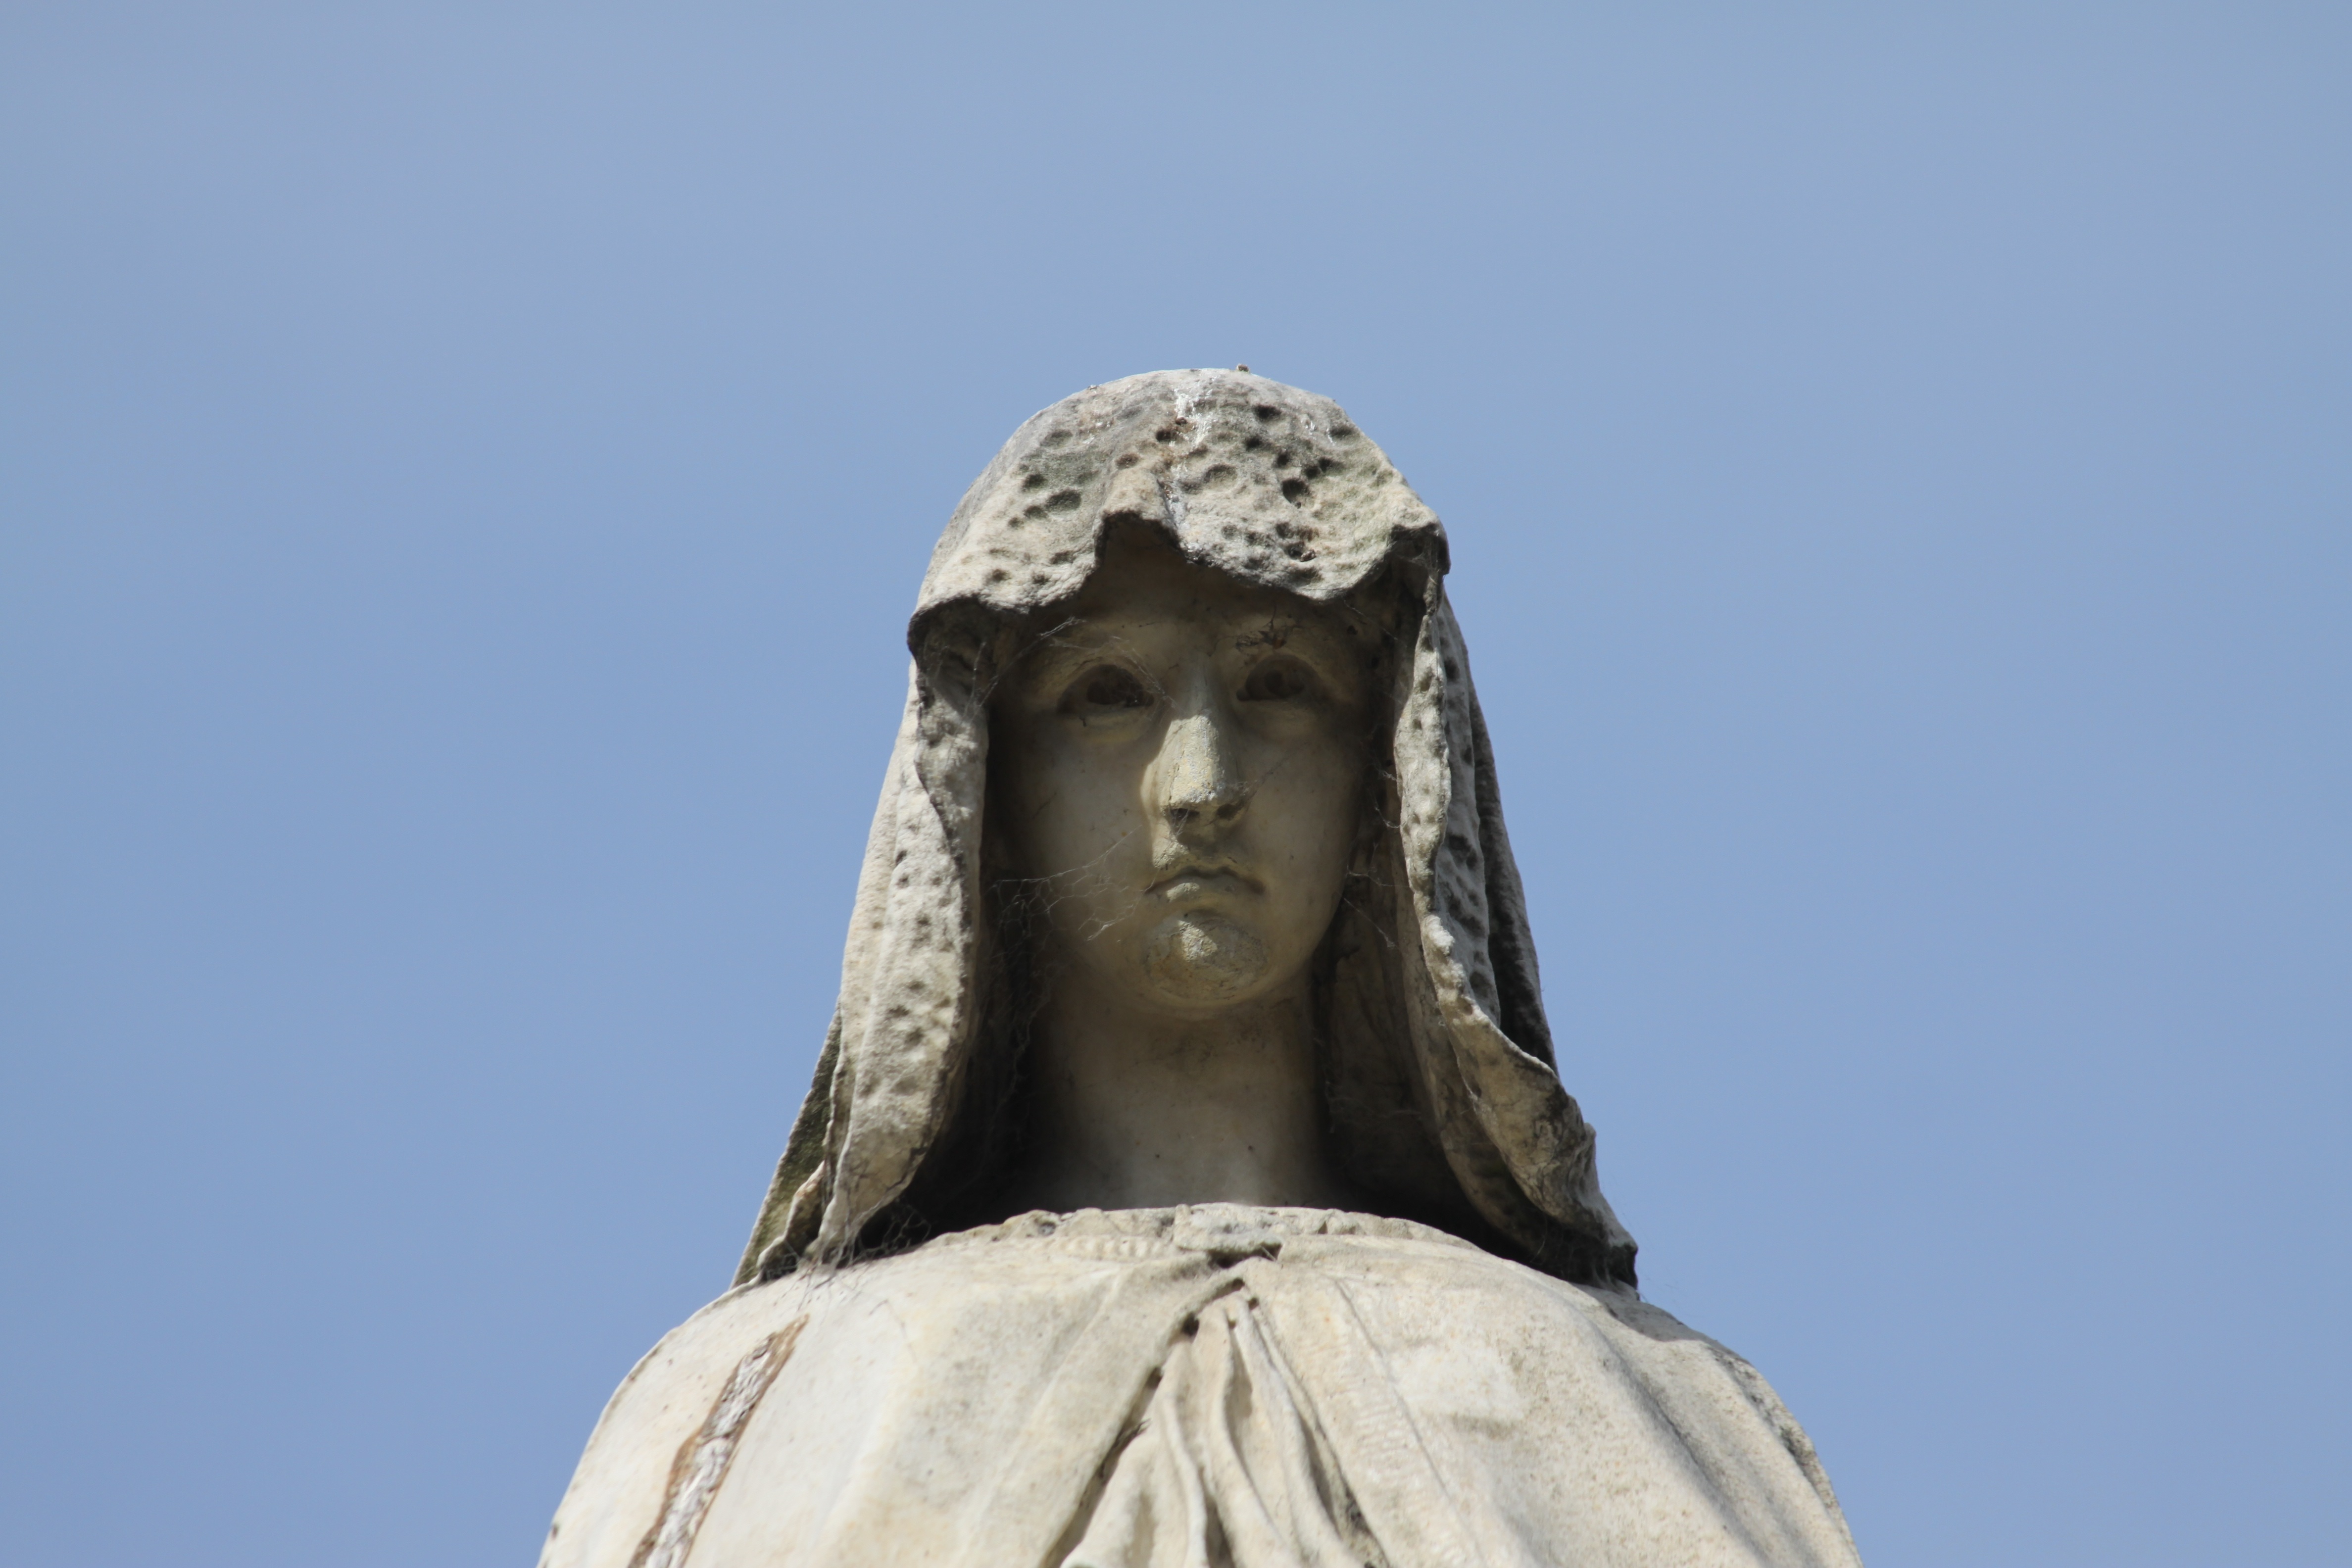
rock, stone, monument, statue, cemetery, sculpture, art, temple, maria, recoleta, ancient history